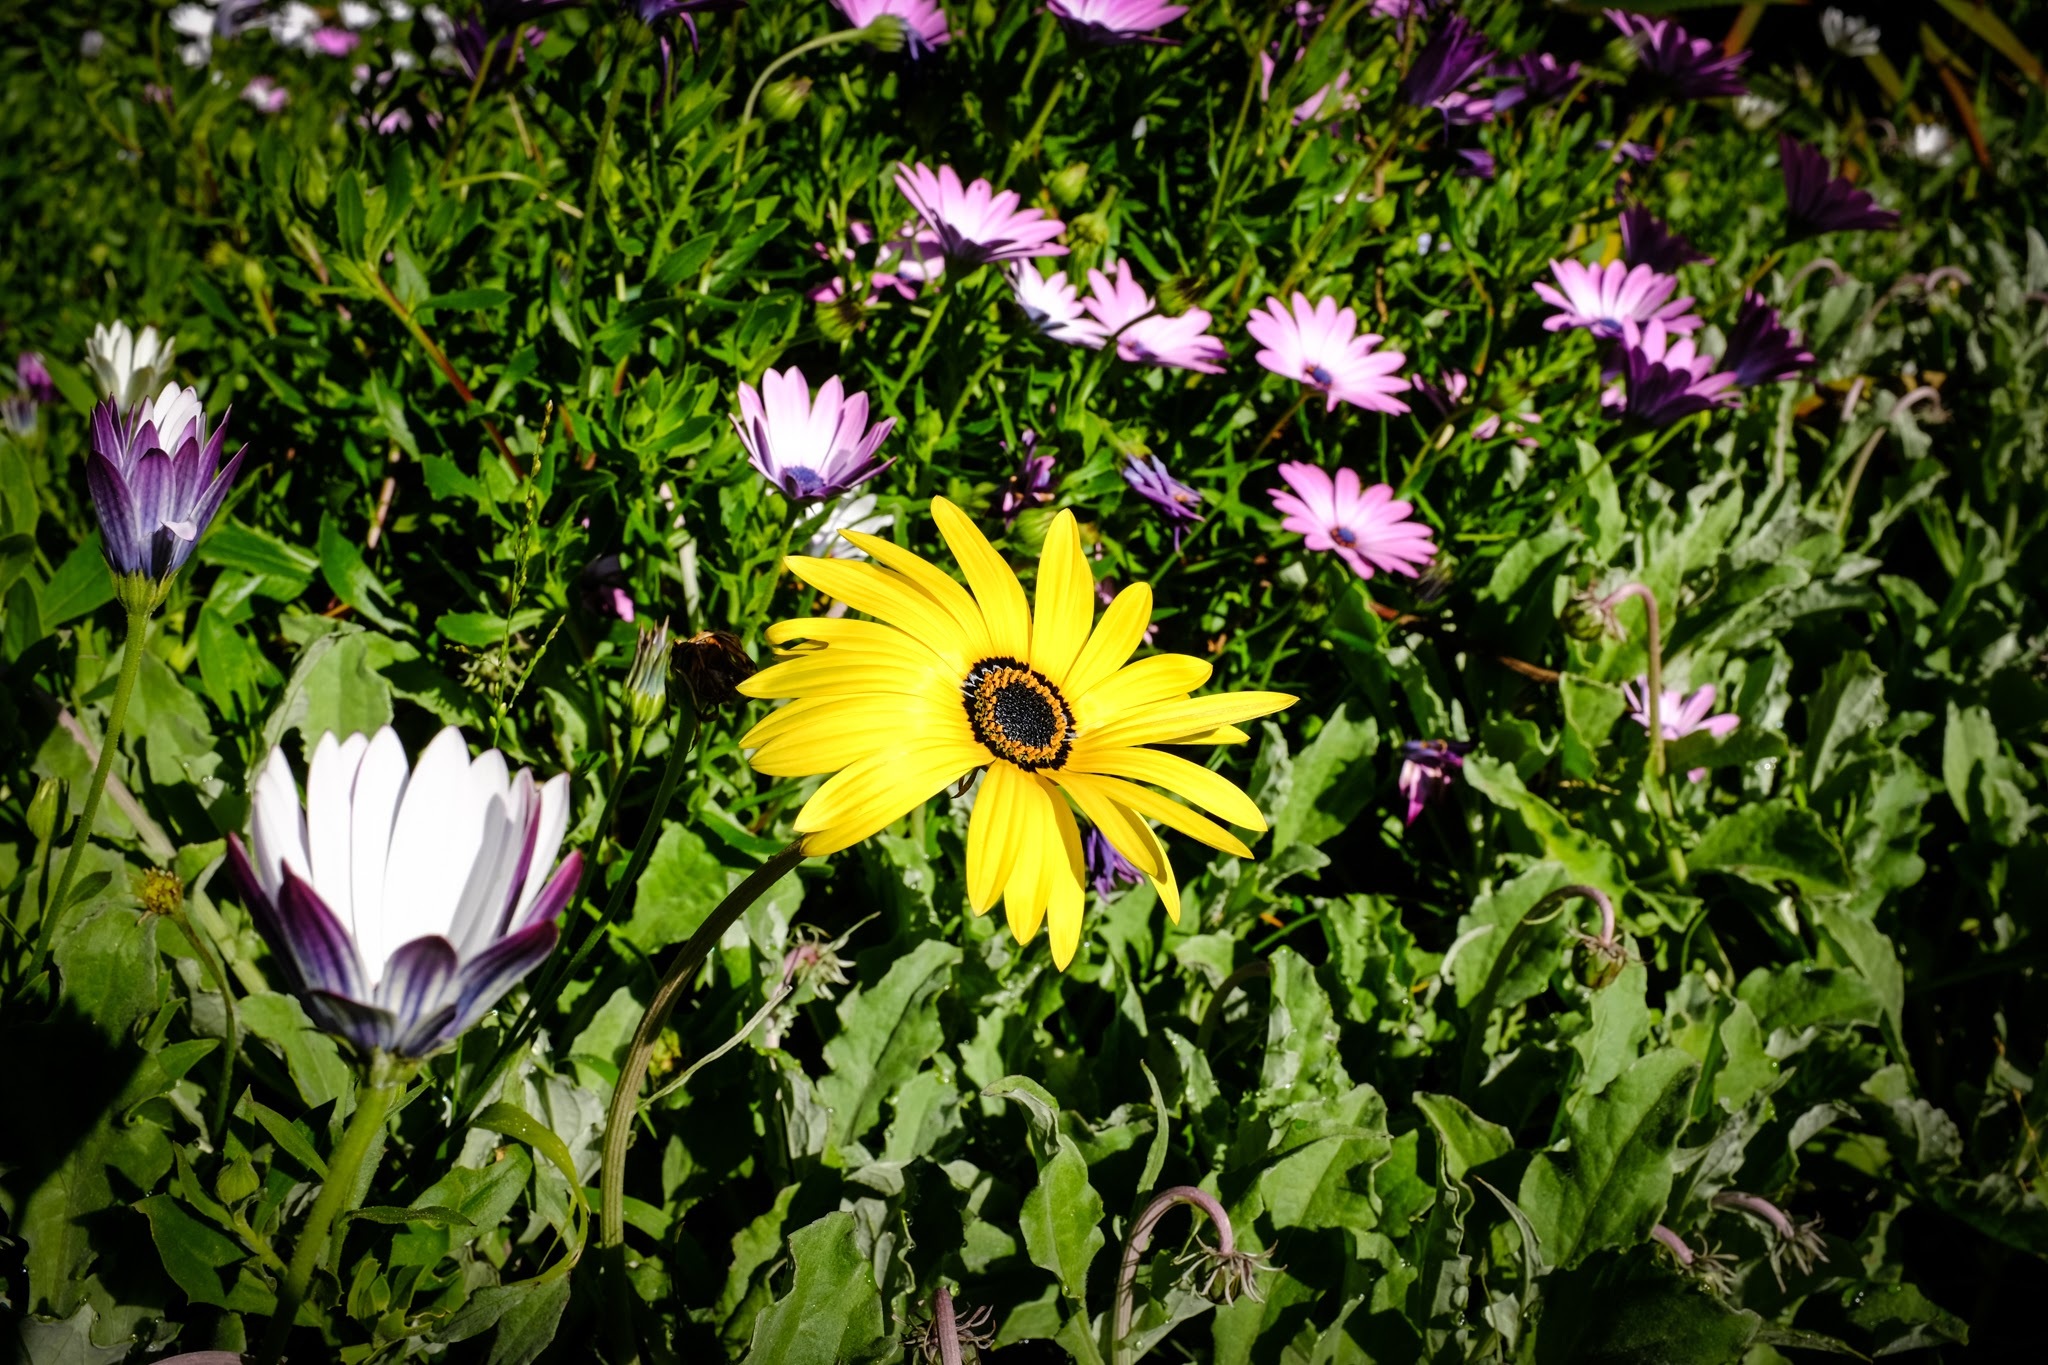
nature, grass, blossom, plant, field, meadow, flower, petal, daisy, environment, spring, natural, botany, colorful, yellow, garden, flora, season, wildflower, bright, spring flowers, macro photography, flowering plant, daisy family, land plant